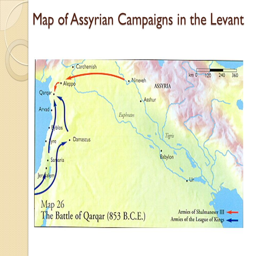
map of campaigns in region